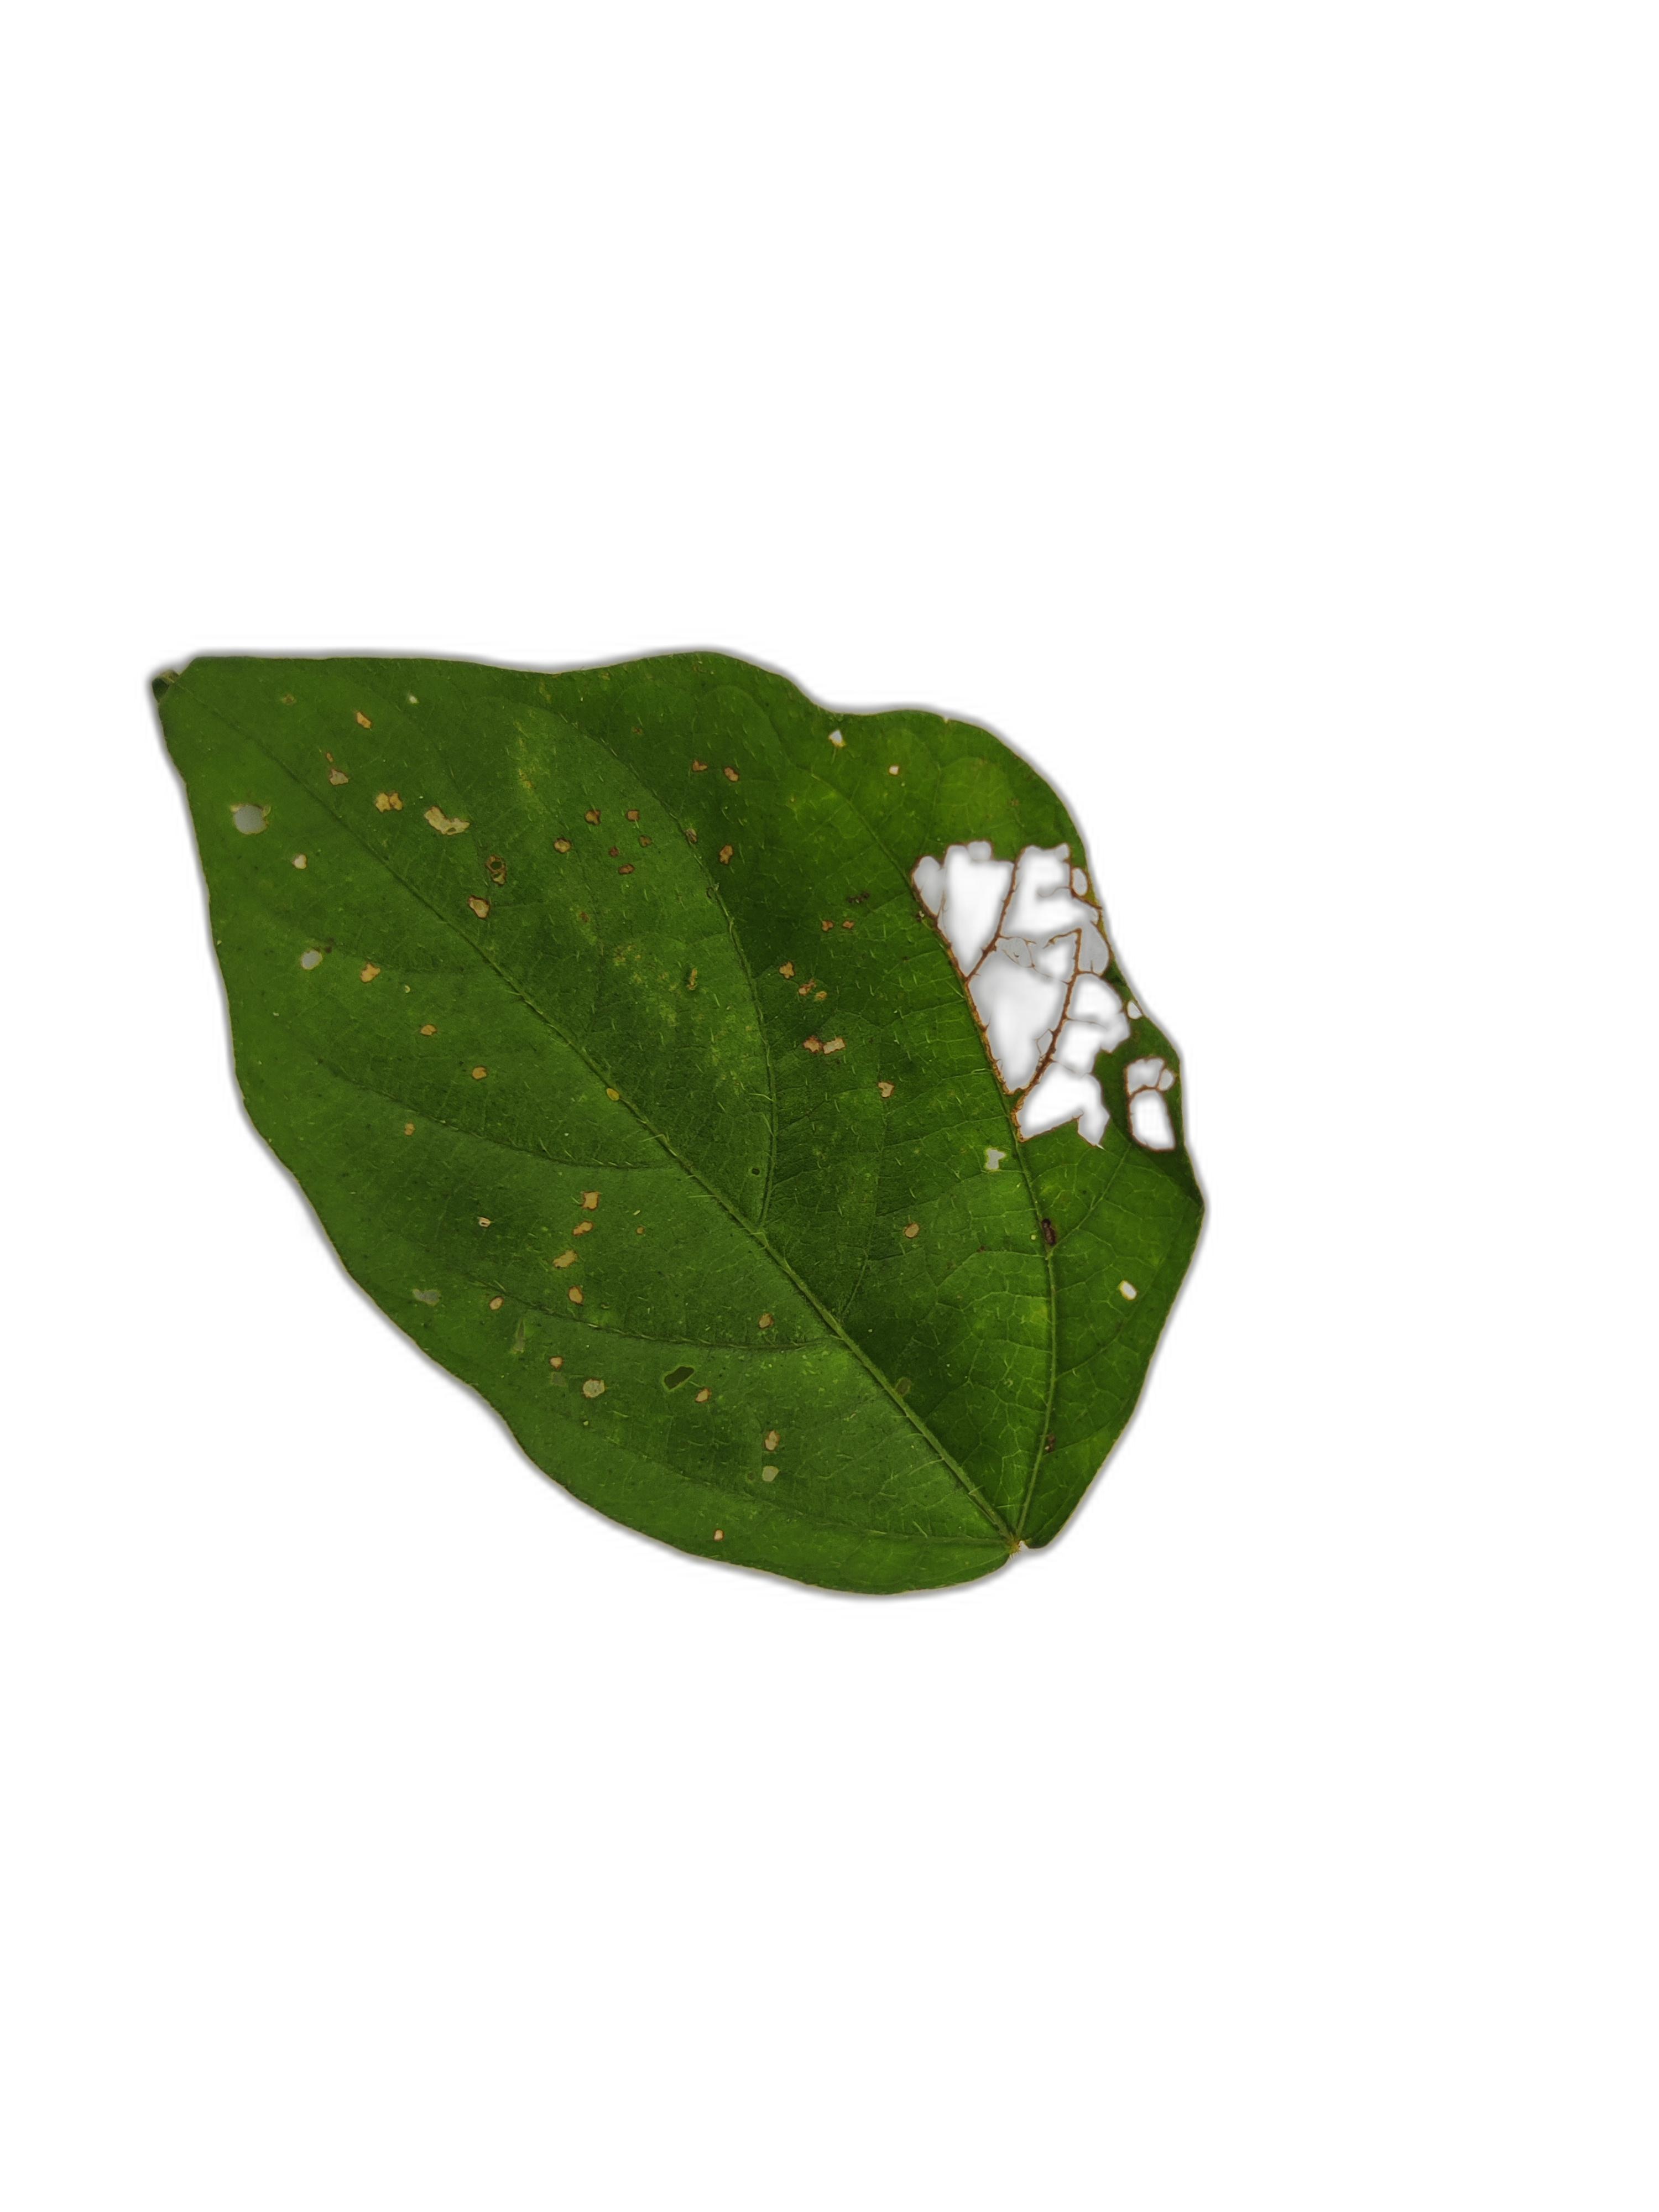
Label: Cercospora leaf spot